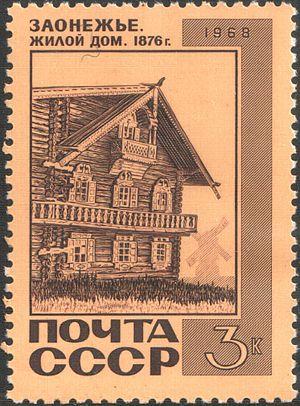
Va je ne sais où, rapporte je ne sais quoi est un conte traditionnel russe. Il a été recensé en plusieurs versions par Alexandre Afanassiev dans ses Contes populaires russes. On en a recensé 76 variantes russes, 8 variantes ukrainiennes, 7 biélorusses. Il est associé à la rubrique AT 465 de la classification Aarne-Thompson. On y rencontre notamment l'énigmatique personnage du serviteur invisible Chmat-Razoum.